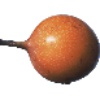
Label: Granadilla 1